LGBTQ history in the United States

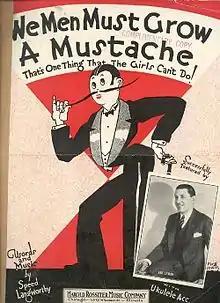
"We Men Must Grow a Mustache" by Speed Langworthy, 1922.

In the United States, as early as the turn of the 20th century, several groups worked in hiding to avoid persecution and to advance the rights of homosexuals, but little is known about them. Edward Irenaeus Prime-Stevenson published "" in 1906 and "The Intersexes" in 1908. A better documented group is Henry Gerber's Society for Human Rights (formed in Chicago in 1924), which was quickly suppressed within months of its establishment. Serving as an enlisted man in occupied Germany after World War I, Gerber had learned of Magnus Hirschfeld's pioneering work. Upon returning to the U.S. and settling in Chicago, Gerber organized the first documented public homosexual organization in America and published two issues of the first gay publication, entitled "Friendship and Freedom". Meanwhile, during the 1920s, LGBT persons found employment as entertainers or entertainment assistants for various urban venues in cities such as New York City.